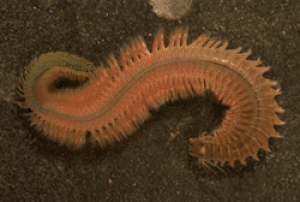
Les Polychètes errants constituent une des deux classes de vers de l'embranchement des Polychètes, constituée de vers mobiles, pourvus d'appendices de locomotion et d'une tête différenciée. L'autre classe est constituée de vers sessiles, les Sedentaria.